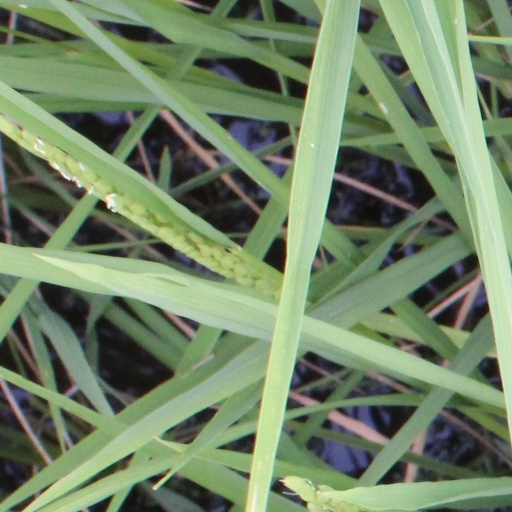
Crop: rice